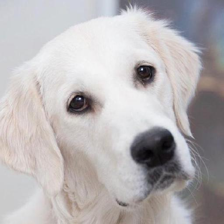
Label: animals